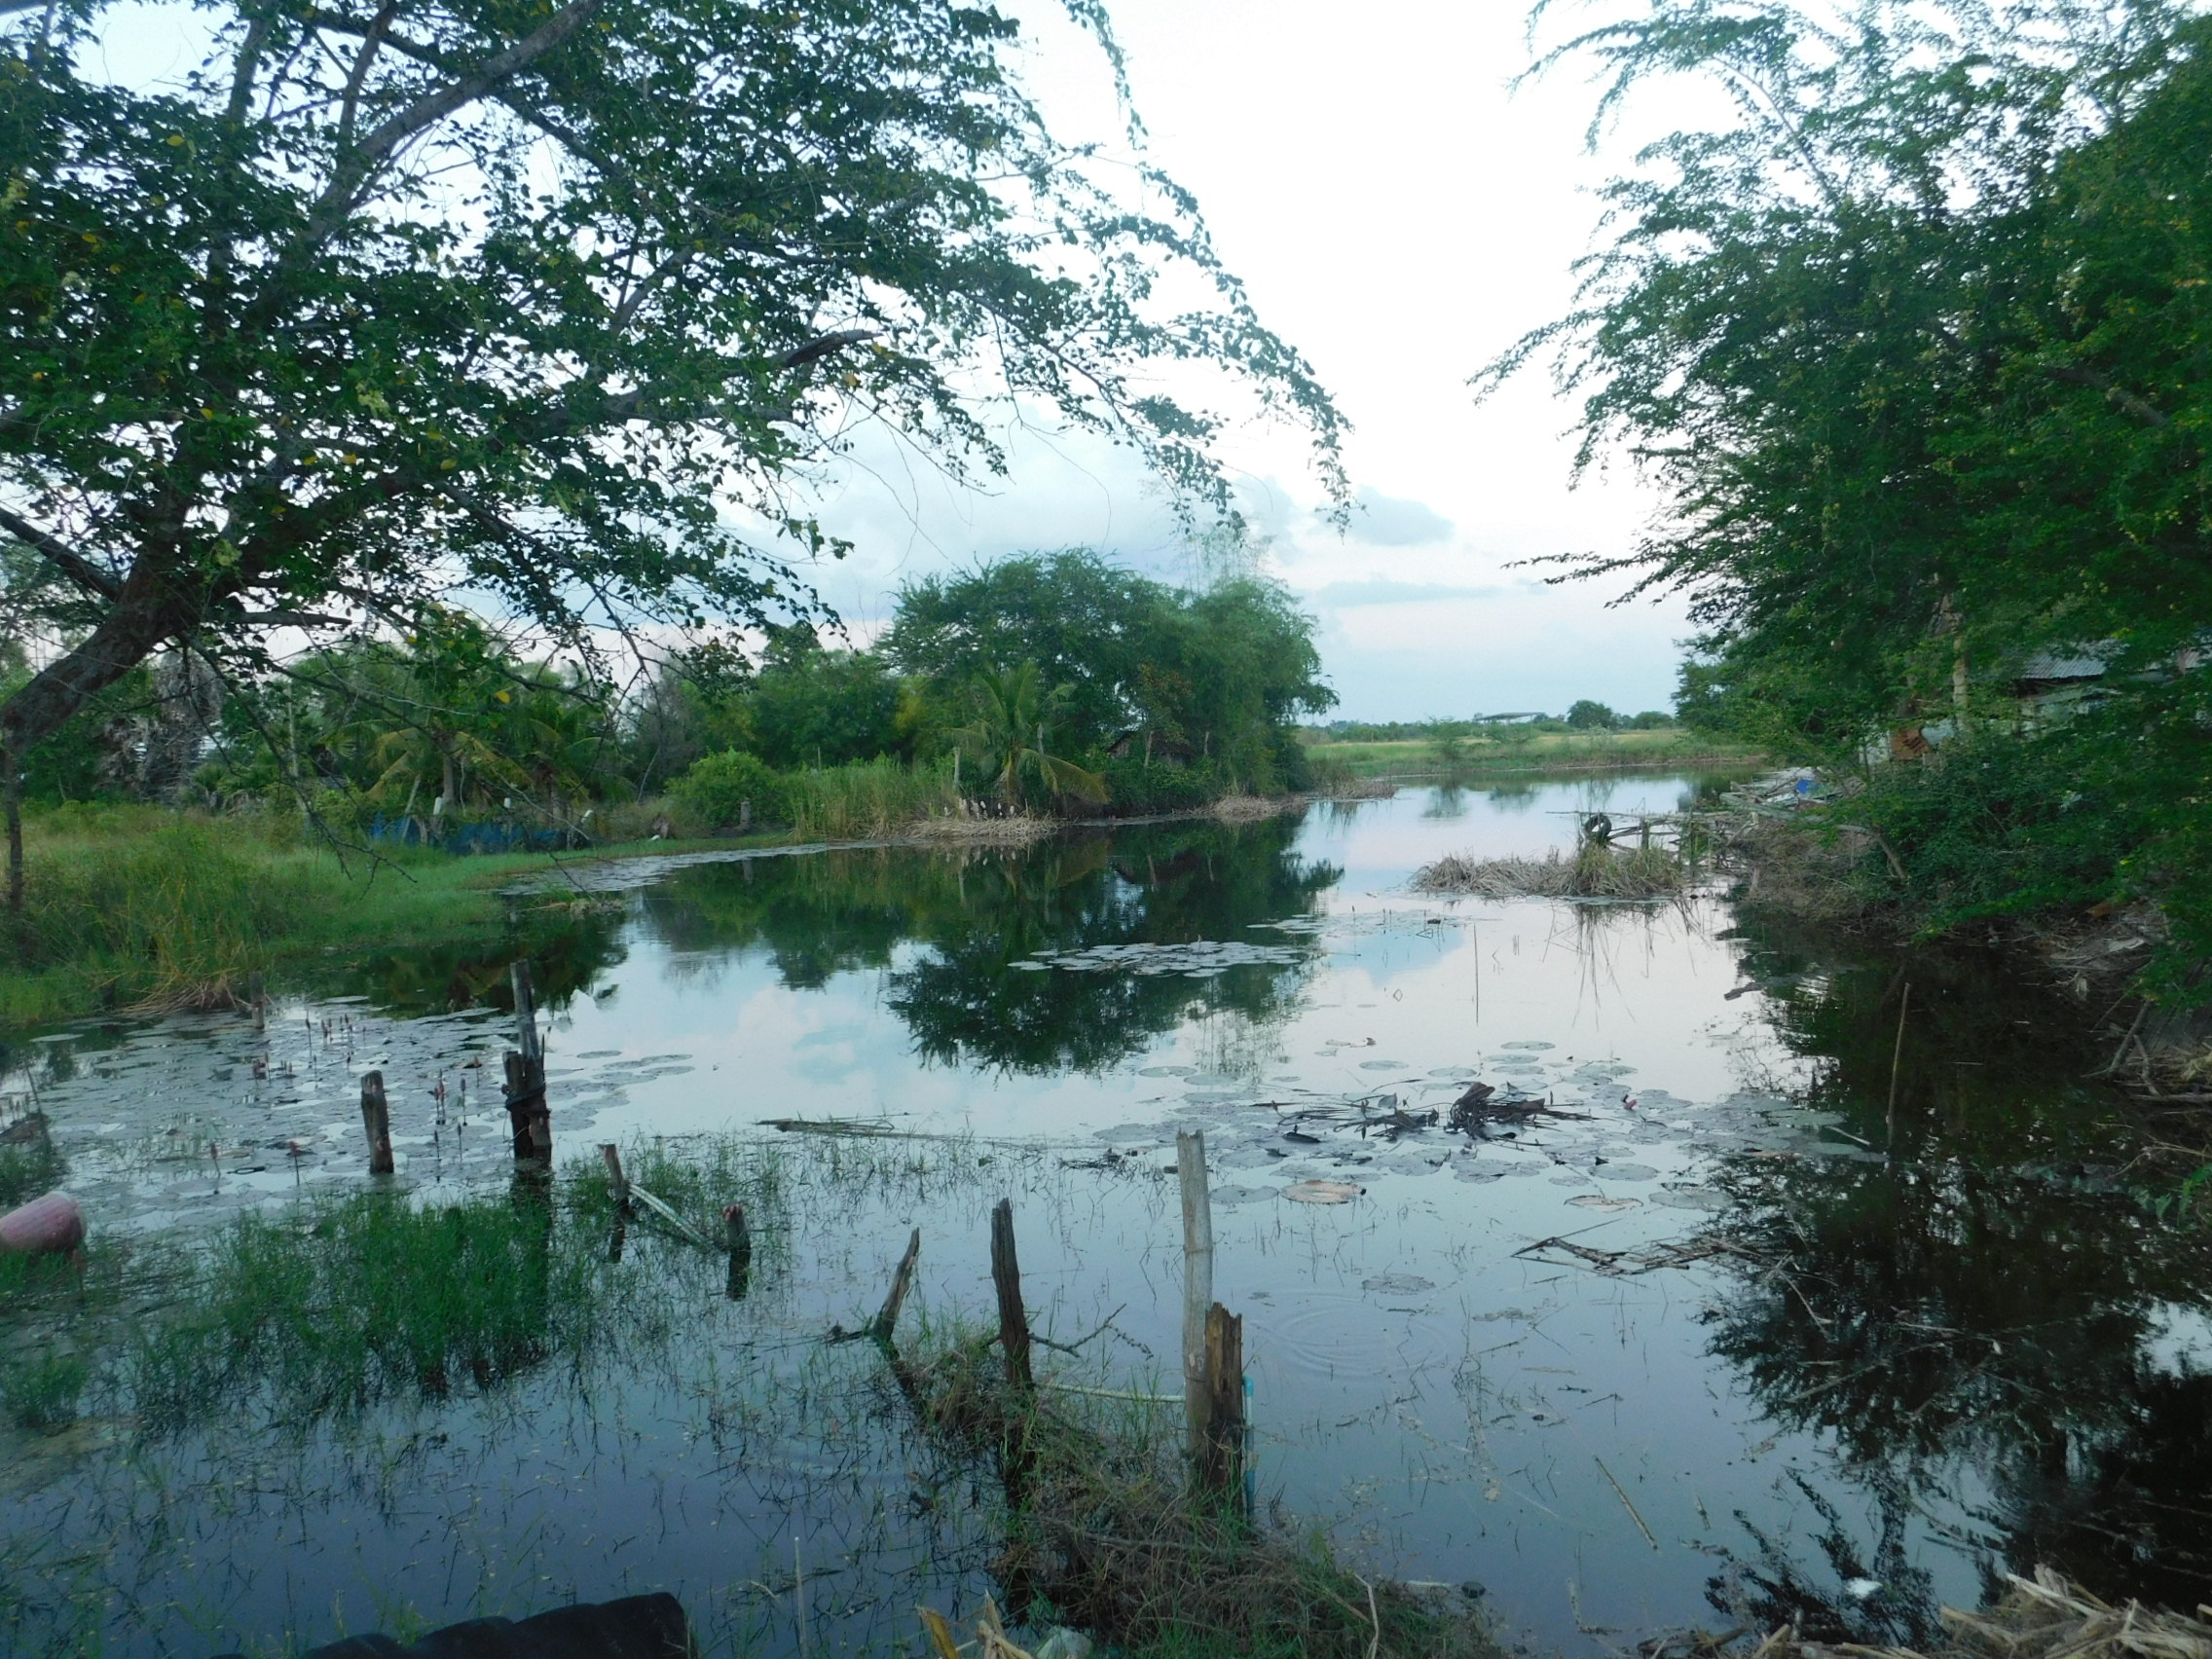
water, body of water, natural landscape, nature, water resources, bank, natural environment, nature reserve, floodplain, vegetation, river, riparian zone, wetland, watercourse, tree, riparian forest, bayou, biome, swamp, waterway, pond, marsh, bog, landscape, plant, jungle, lake, fluvial landforms of streams, wildlife, reservoir, forest, reflection, fen